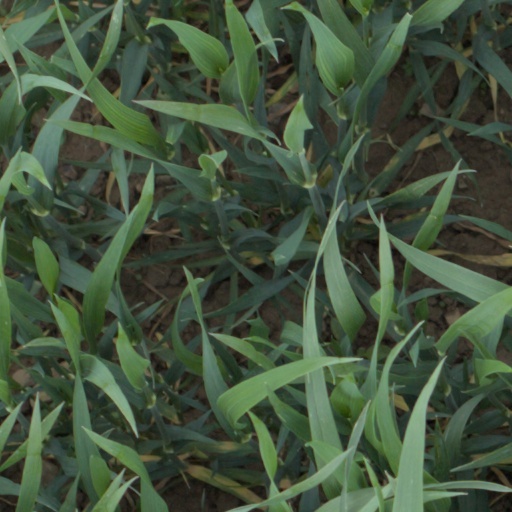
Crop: wheat